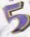
Number: 5